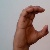
The image shows a hand gesture representing the letter 'C' in Indian Sign Language.